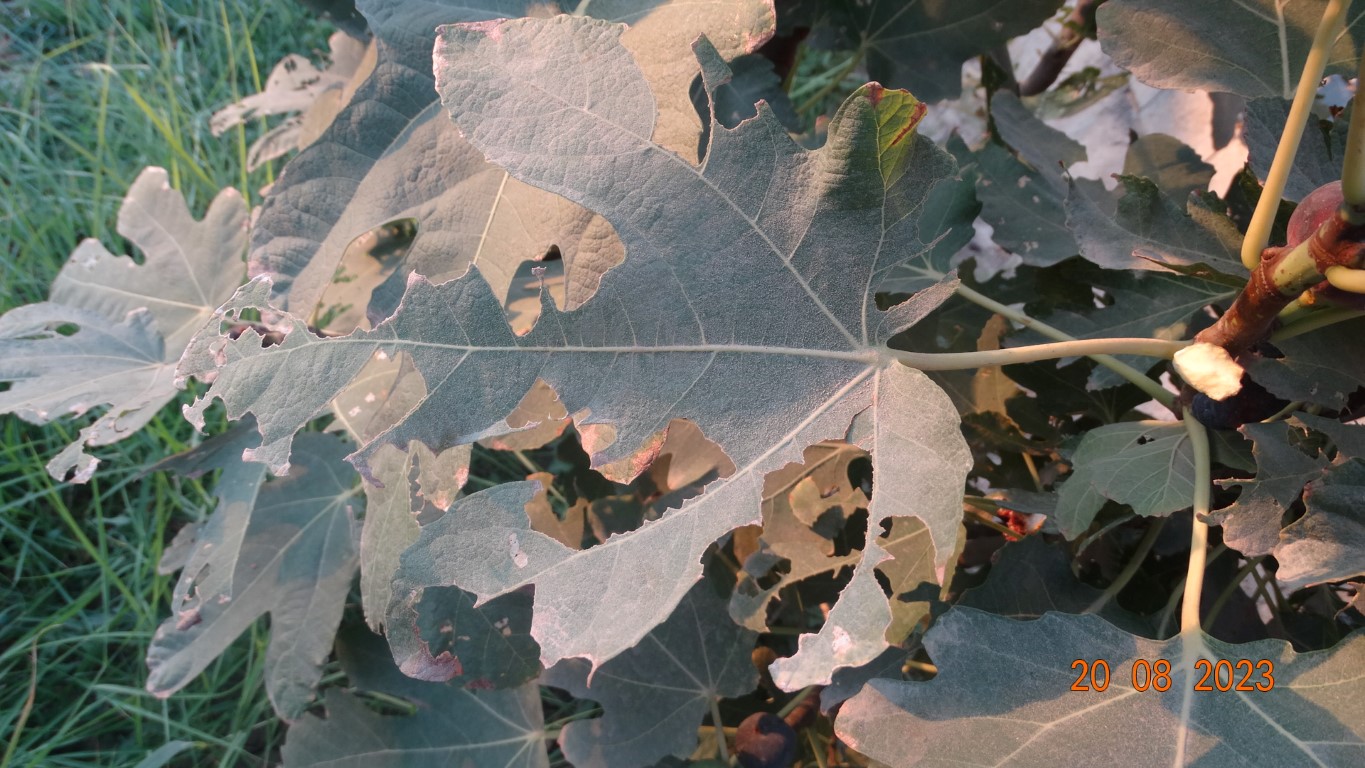
Label: infected